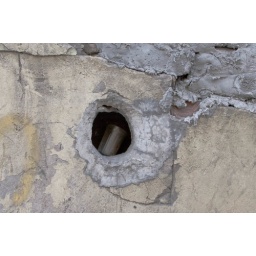
glass in the wall